Siddharta (band)

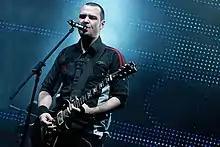
Tomi Meglič, vocalist and guitarist of Siddharta, 2011

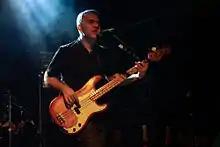
Jani Hace, bassist of Siddharta, Warsaw 2014.

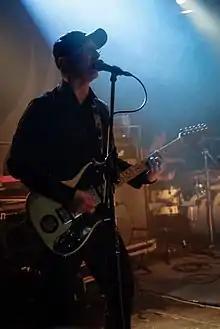
Primož Benko, guitarist of Siddharta, Warsaw 2014.

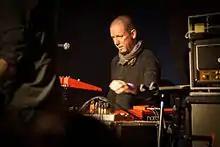
Tomaž Okroglič-Rous, former keyboardist of Siddharta, Warsaw 2014.

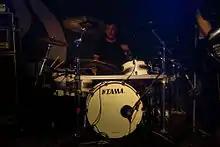
Boštjan Meglič, drummer of Siddharta, Warsaw 2014.

Siddharta is a Slovenian alternative rock band formed in 1995. The band's name is derived from the 1922 novel by the German writer Hermann Hesse, "Siddhartha".